Isle of Ely

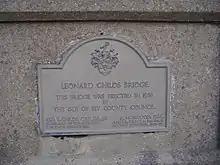
This plaque in Chatteris serves as a reminder of the Isle's county status

From 1109 until 1837, the Isle was under the jurisdiction of the Bishop of Ely who appointed a Chief Justice of Ely and exercised temporal powers within the Liberty of Ely. This temporal jurisdiction originated in a charter granted by King Edgar in 970, and confirmed by Edward the Confessor and Henry I to the abbot of Ely. The latter monarch established Ely as the seat of a bishop in 1109, creating the Isle of Ely a county palatine under the bishop. An act of parliament in 1535/6 ended the palatine status of the Isle, with all justices of the peace to be appointed by letters patent issued under the great seal and warrants to be issued in the king's name. However, the bishop retained exclusive jurisdiction in civil and criminal matters, and was custos rotulorum. A chief bailiff was appointed for life by the bishop, and performed the functions of high sheriff within the liberty, who also headed the government of the city of Ely.